Erick Aybar

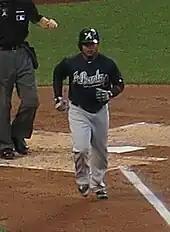
Aybar with the Atlanta Braves in 2016

On November 12, 2015, the Angels traded Aybar, Sean Newcomb, Chris Ellis and cash to the Atlanta Braves for Andrelton Simmons and José Briceño